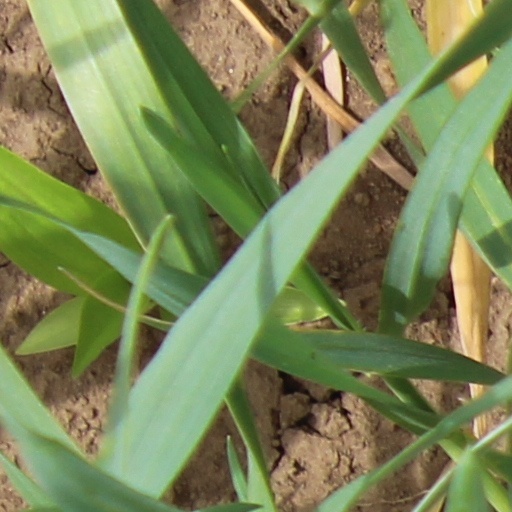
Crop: wheat